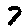
Label: 7